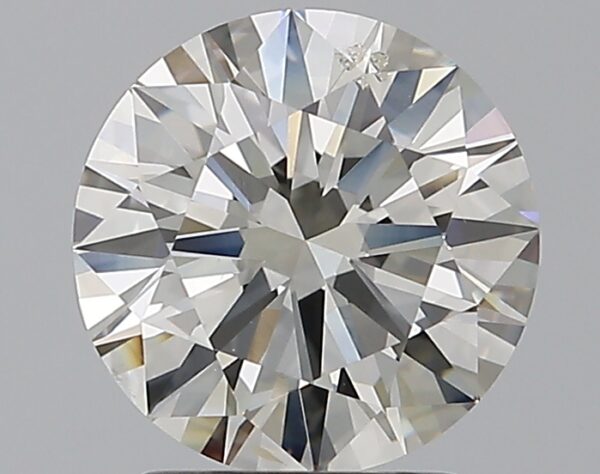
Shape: round
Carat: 2
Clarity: SI1
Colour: J
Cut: EX
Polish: EX
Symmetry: EX
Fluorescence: ST
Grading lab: GIA
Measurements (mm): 8.16 x 8.21 x 4.9